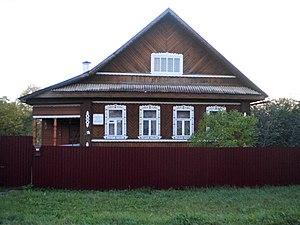
Vadim Vladimirovitch Brovtsev est un entrepreneur et homme politique russe et sud-ossète qui sert comme conseiller municipal d'Oziorsk en Russie, Premier ministre de la république séparatiste et non reconnue d'Ossétie du Sud puis président par intérim de celle-ci. Un homme avec un passé obscur et criminel, il atteint le pouvoir en Ossétie du Sud après y être envoyé par la Russie pour l'administrer, un an après la reconnaissance de la république par le Kremlin.